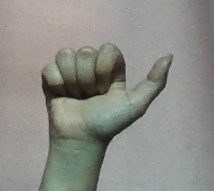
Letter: dhad